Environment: real
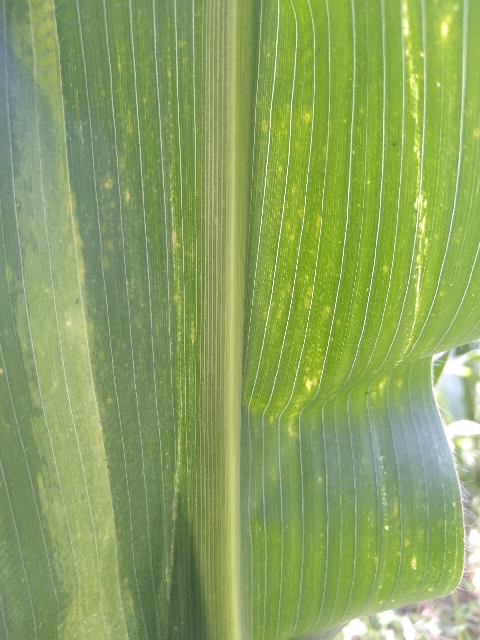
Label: lethal_necrosis